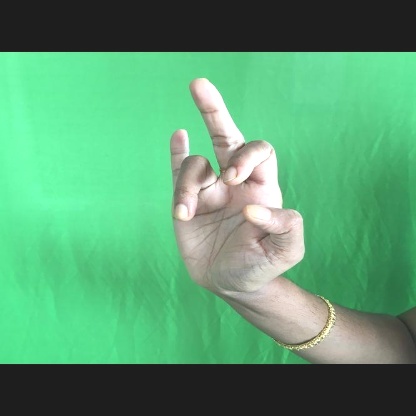
Mudra: Shukatundam